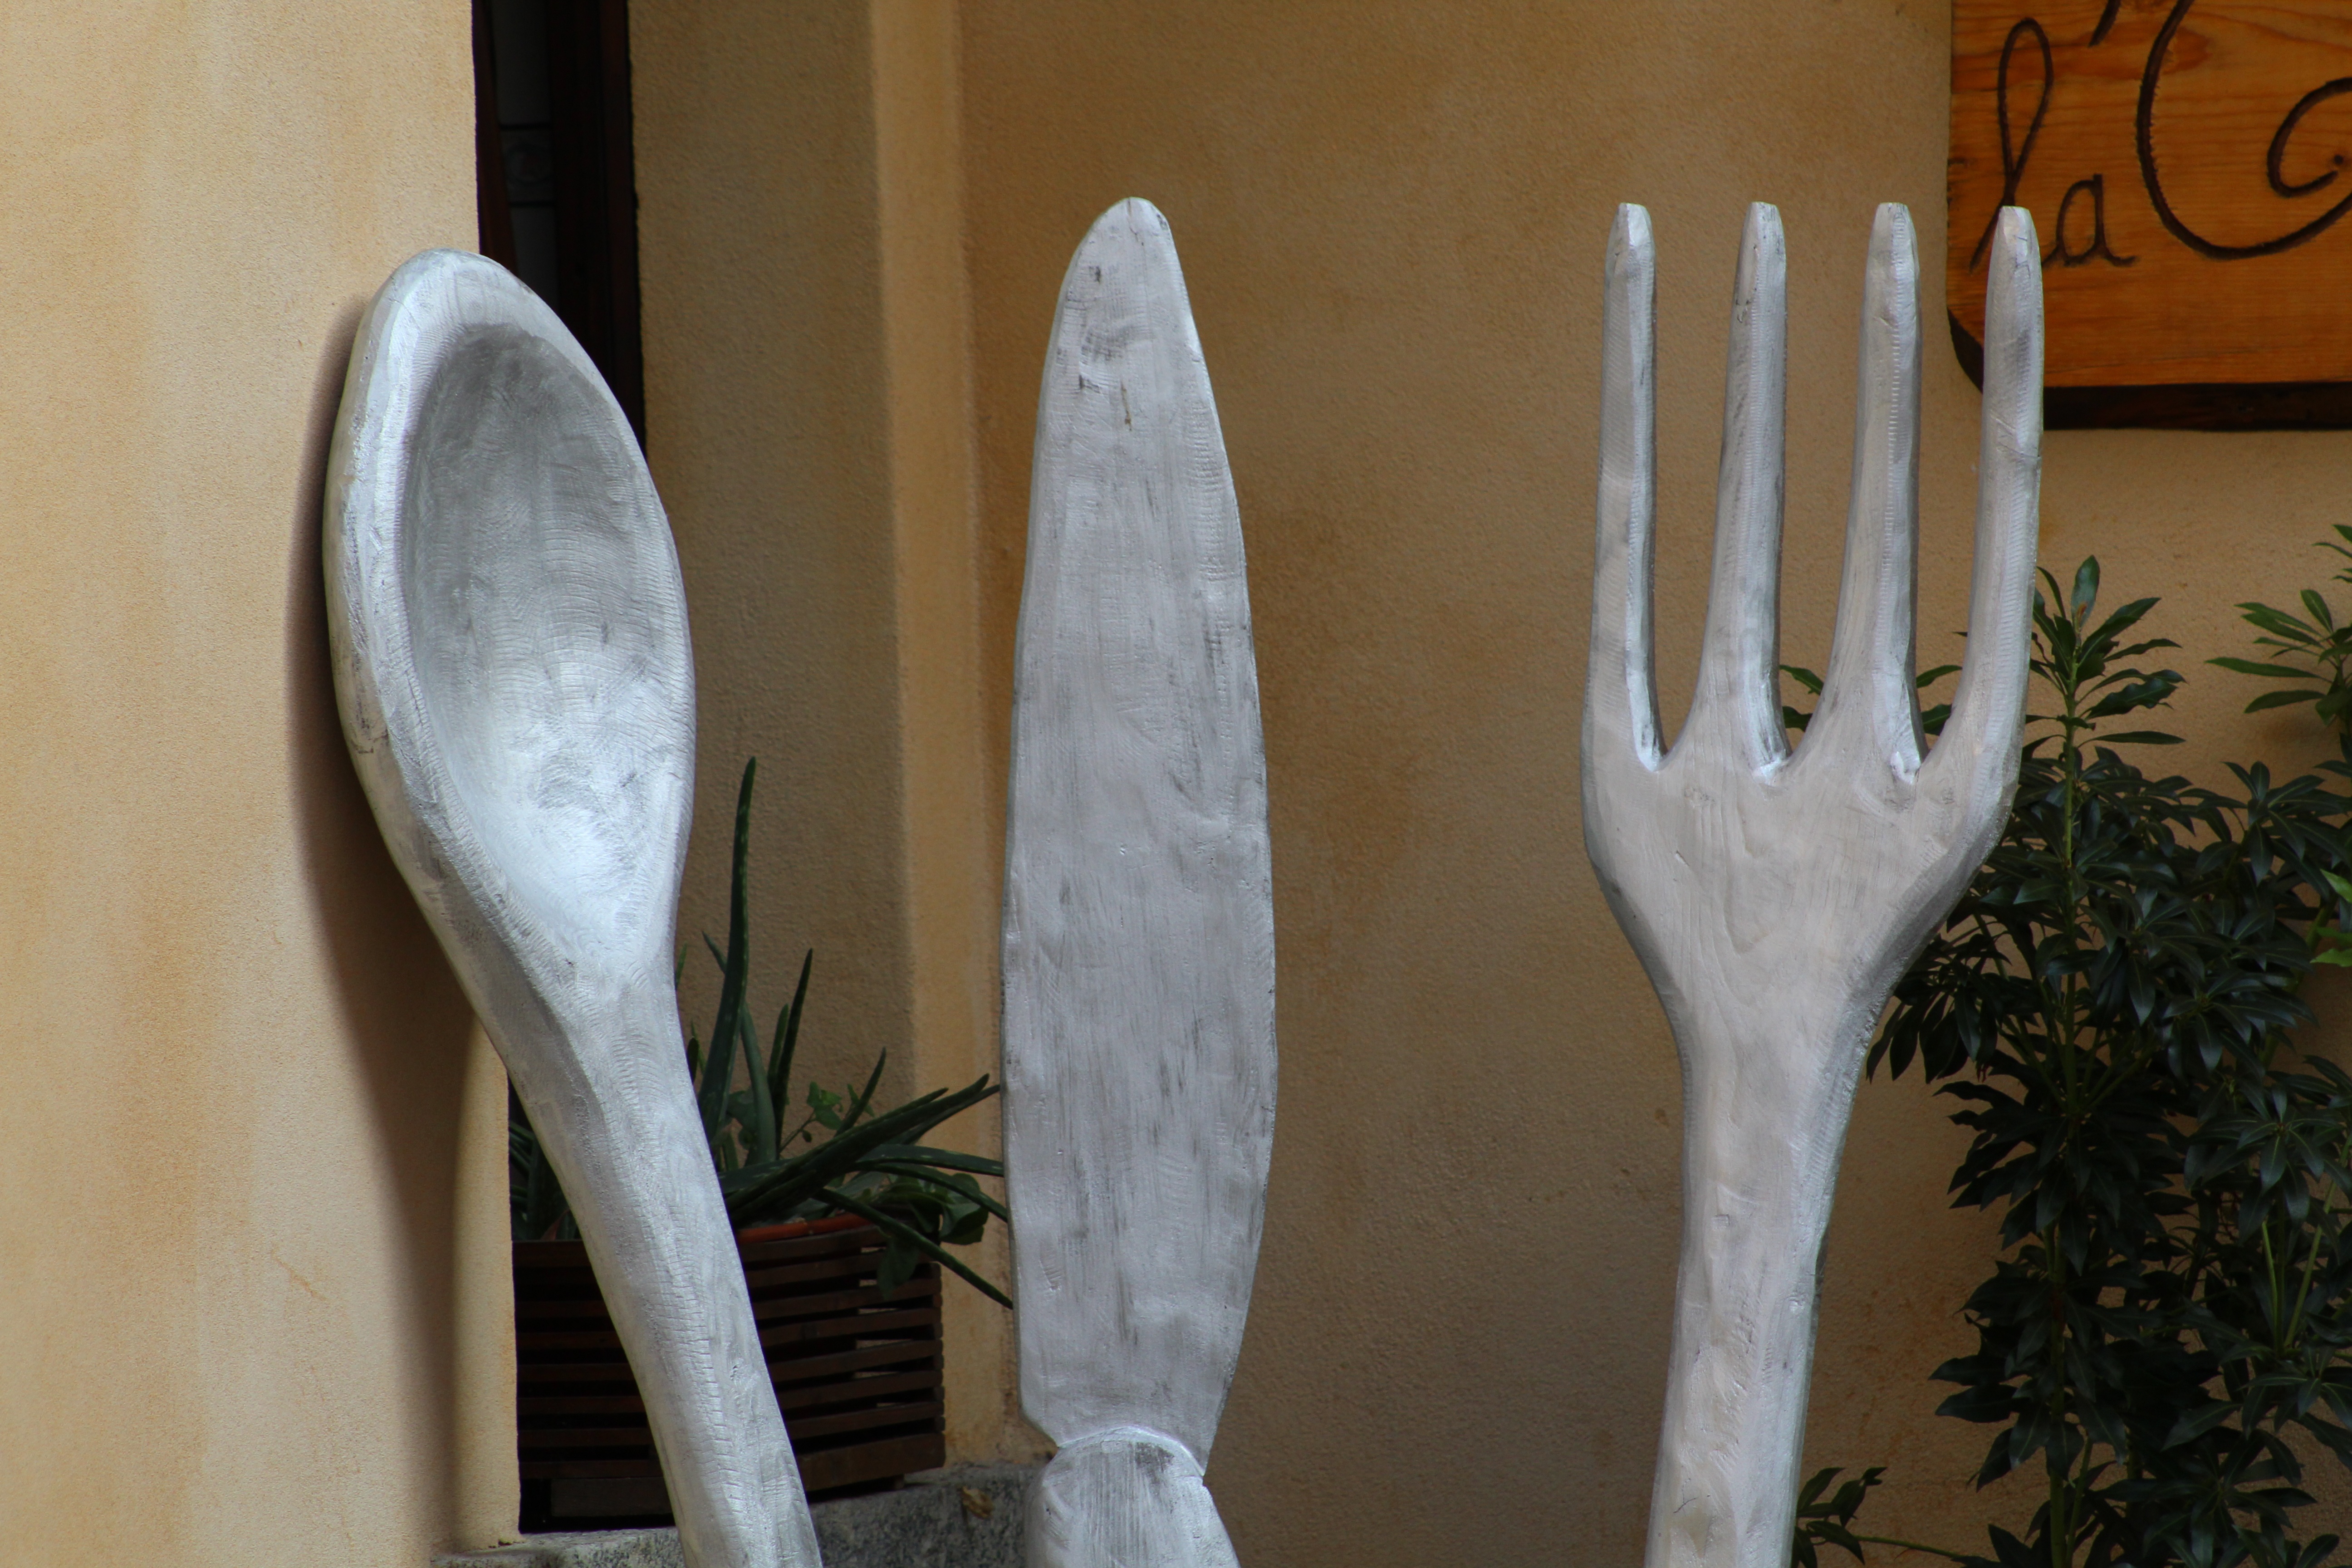
fork, wing, wood, restaurant, ceramic, kitchen, lighting, eat, spoon, material, knife, antler, sculpture, art, carving, wooden objects